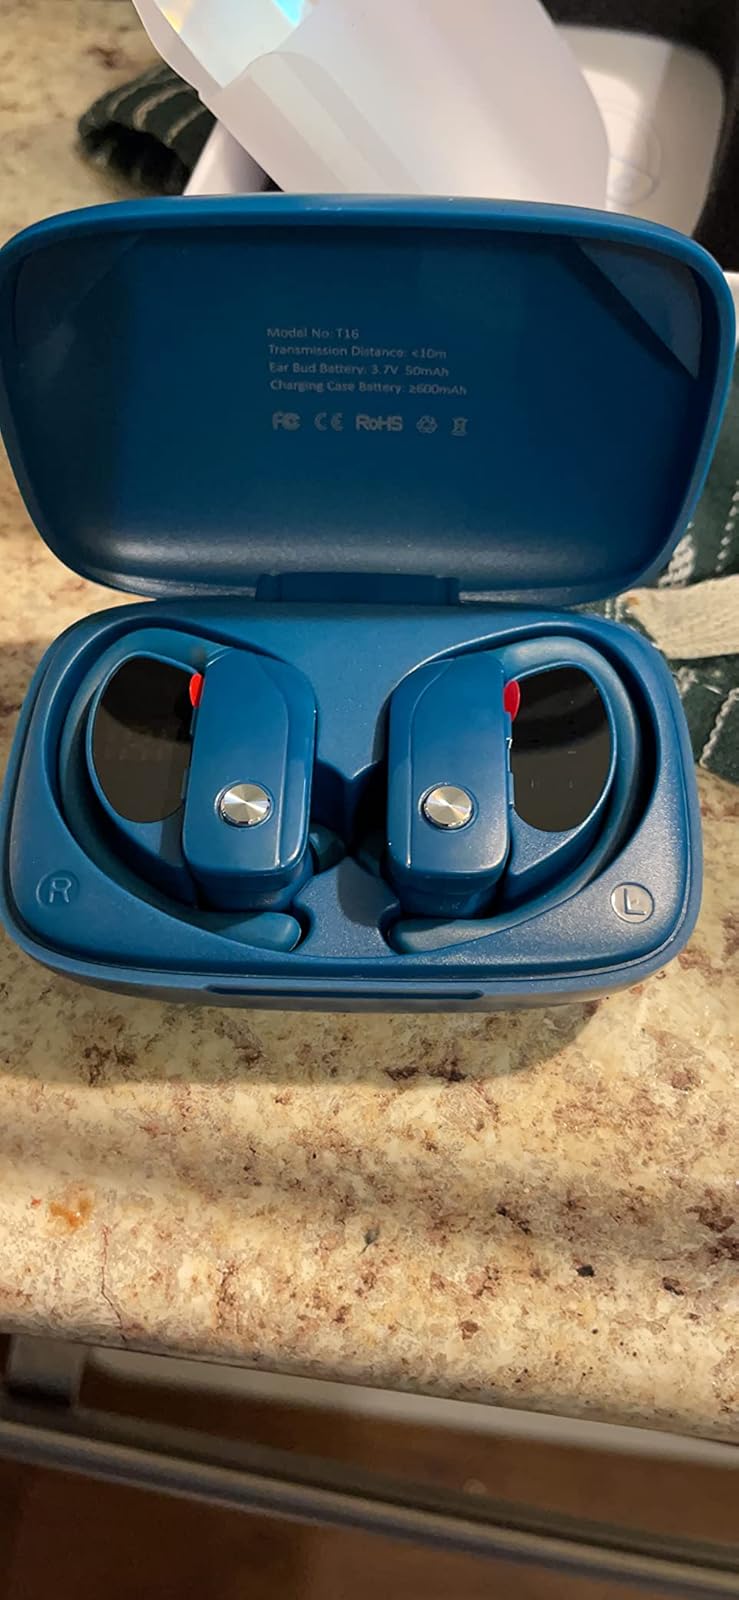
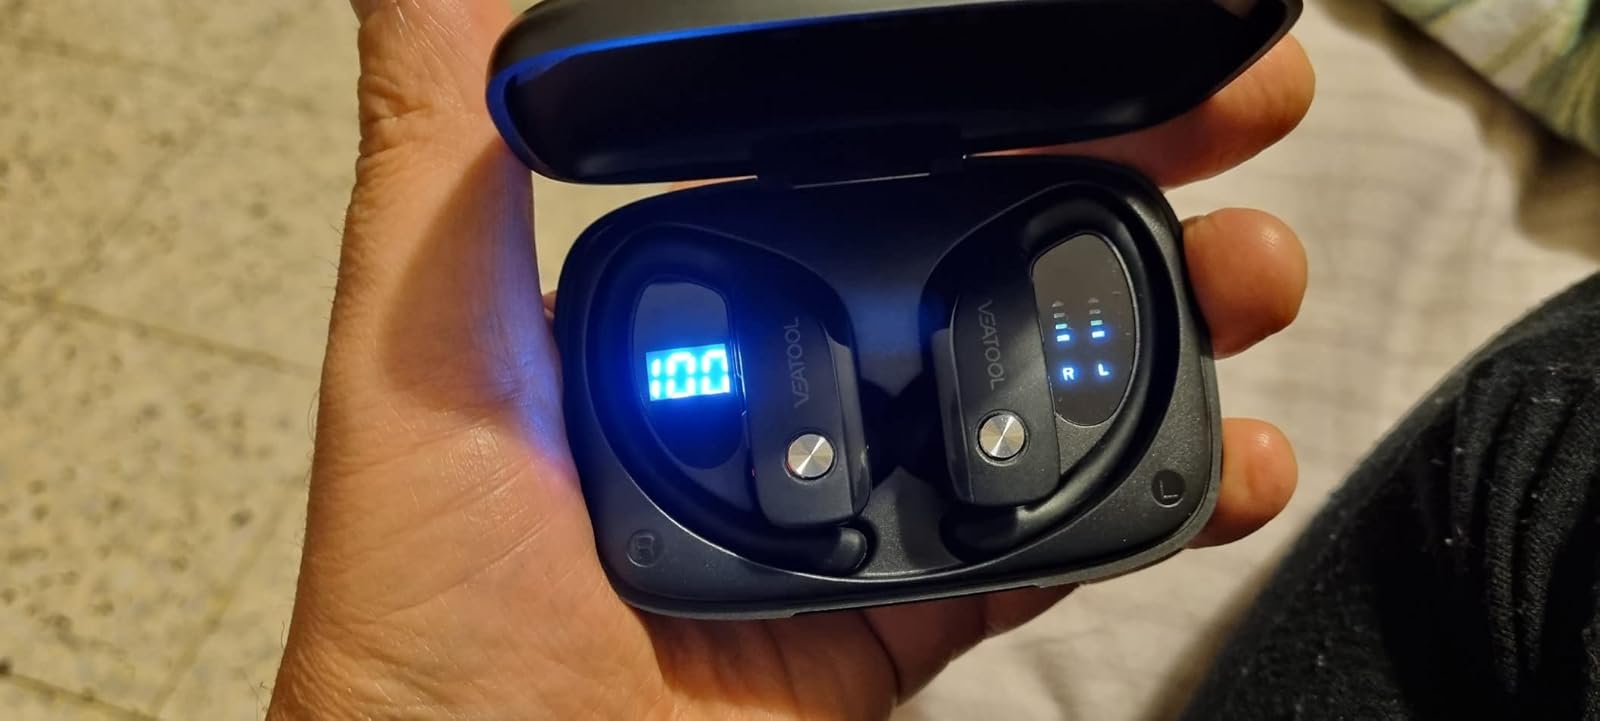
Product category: earbuds
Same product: no